Music of Cuba

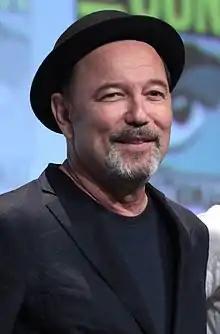
Rubén Blades

Arsenio Rodríguez, one of Cuba's most famous tres players and conjunto leaders, emphasised the "son" African roots by adapting the "guaguancó" style, and by adding a cowbell and conga to the rhythm section. He also expanded the role of the tres as a solo instrument.